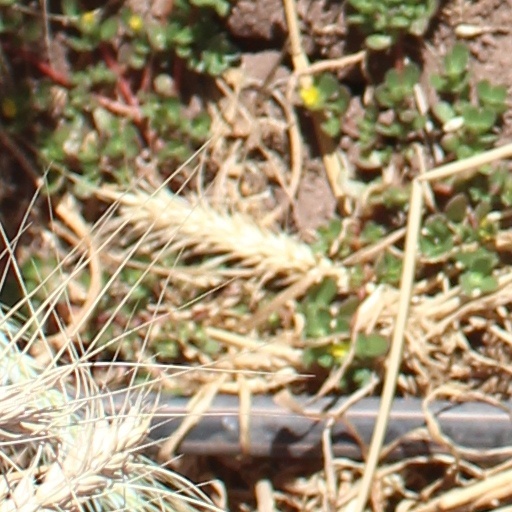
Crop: wheat